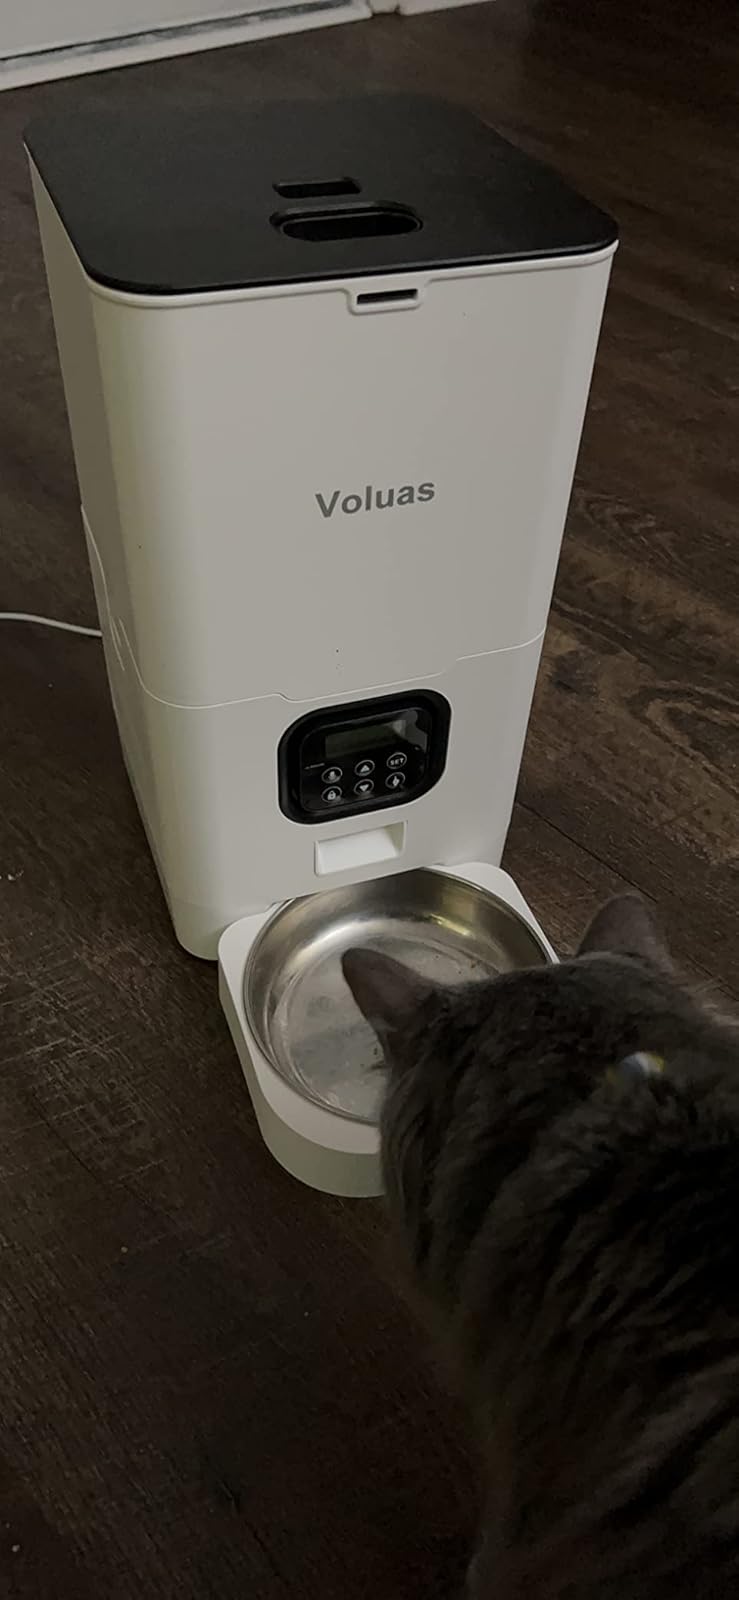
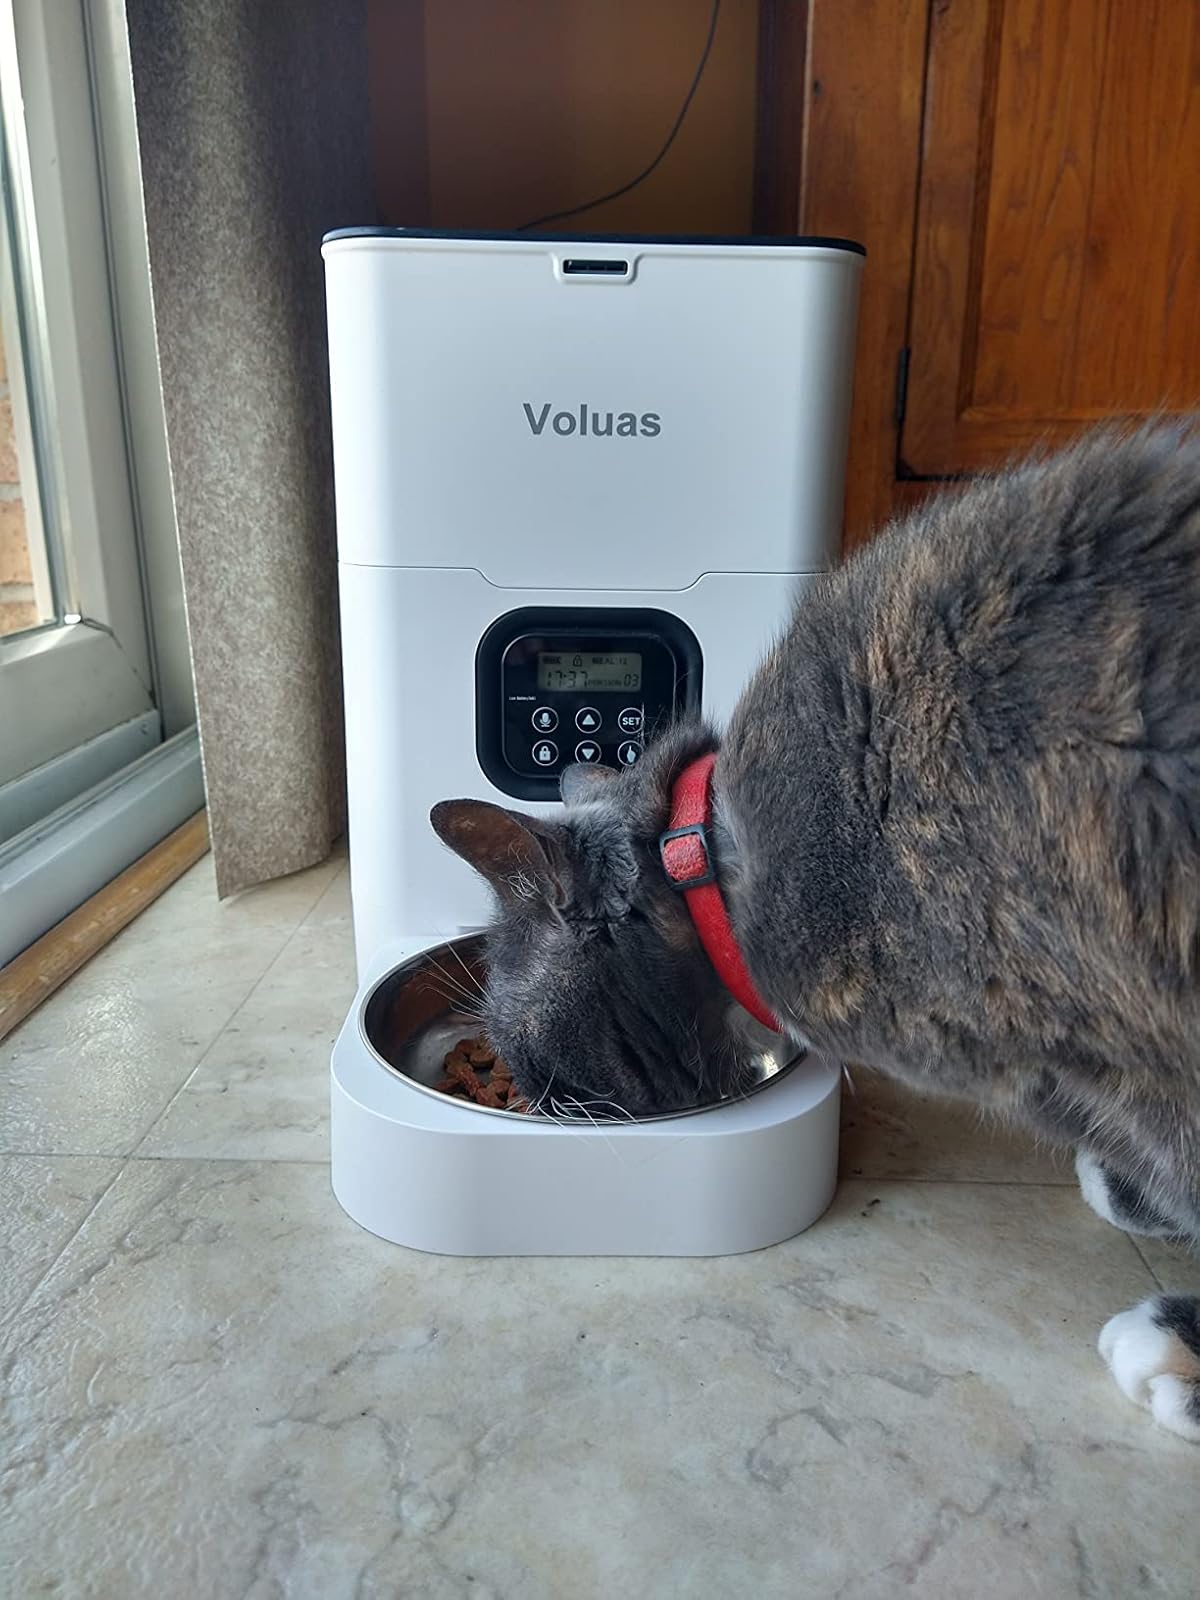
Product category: items_feeder
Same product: yes